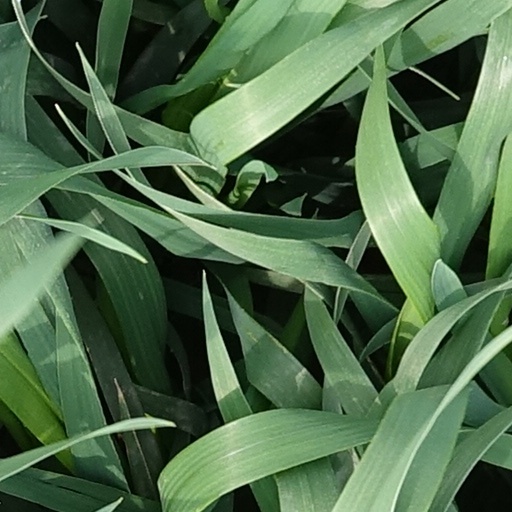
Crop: wheat